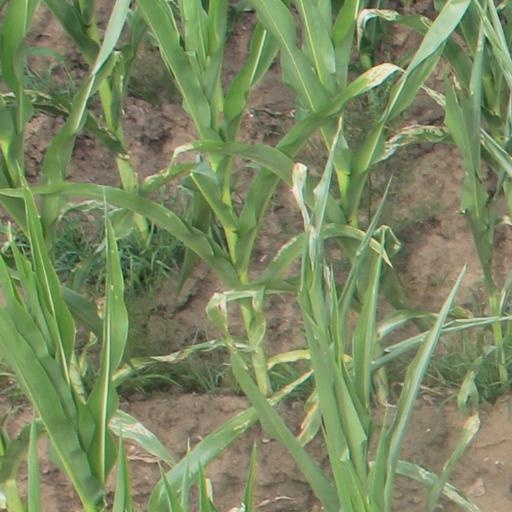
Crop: maize; corn